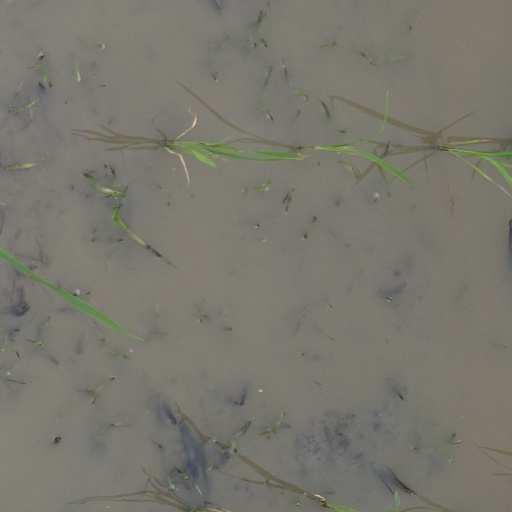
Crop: rice